Vasek Pospisil

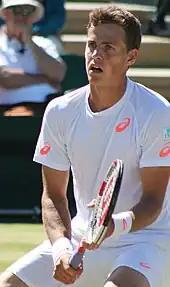
Pospisil at the 2014 Wimbledon Championships

Pospisil had to skip all tournaments in early 2013, including the Australian Open, due to mononucleosis. After recovery, he contributed to Canada's Davis Cup success by winning the doubles match against Italy with Daniel Nestor in April. At the beginning of May, he won his third ATP Challenger singles title and biggest to date when Michał Przysiężny retired in the third set in Johannesburg. Pospisil reached his first ATP semifinal in July at the Claro Open Colombia in Bogotá, but lost to local Alejandro Falla. At the beginning of August, Pospisil won his second ATP Challenger of the year at the Odlum Brown Vancouver Open, where he defeated Daniel Evans in the final.